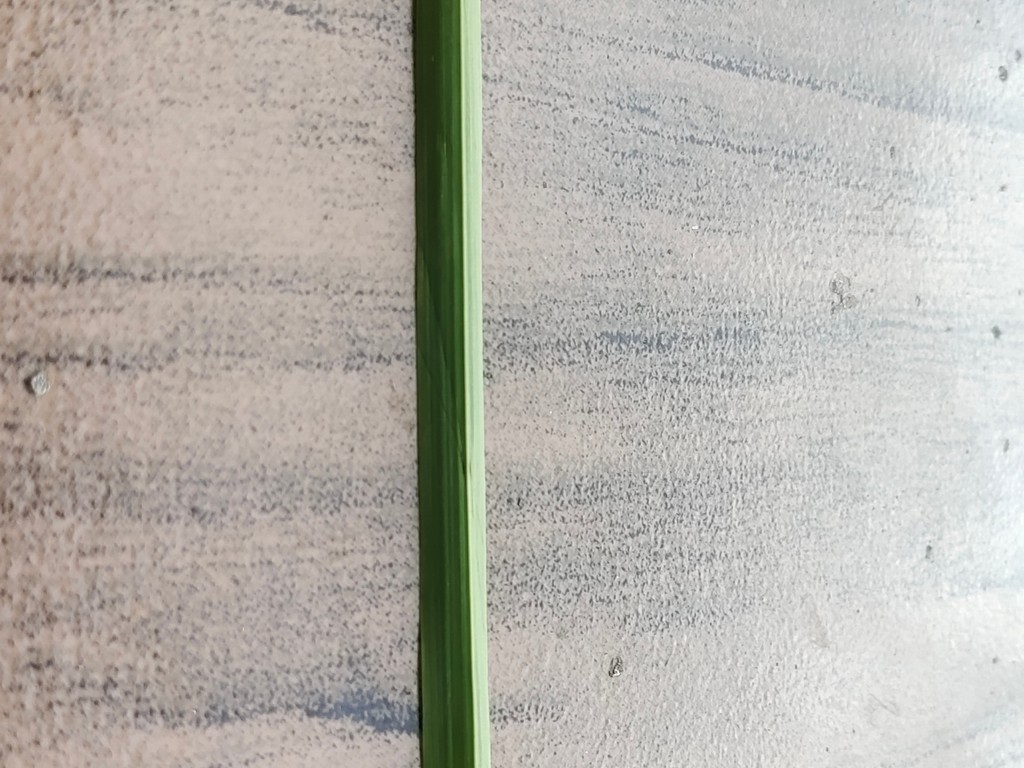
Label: Healthy